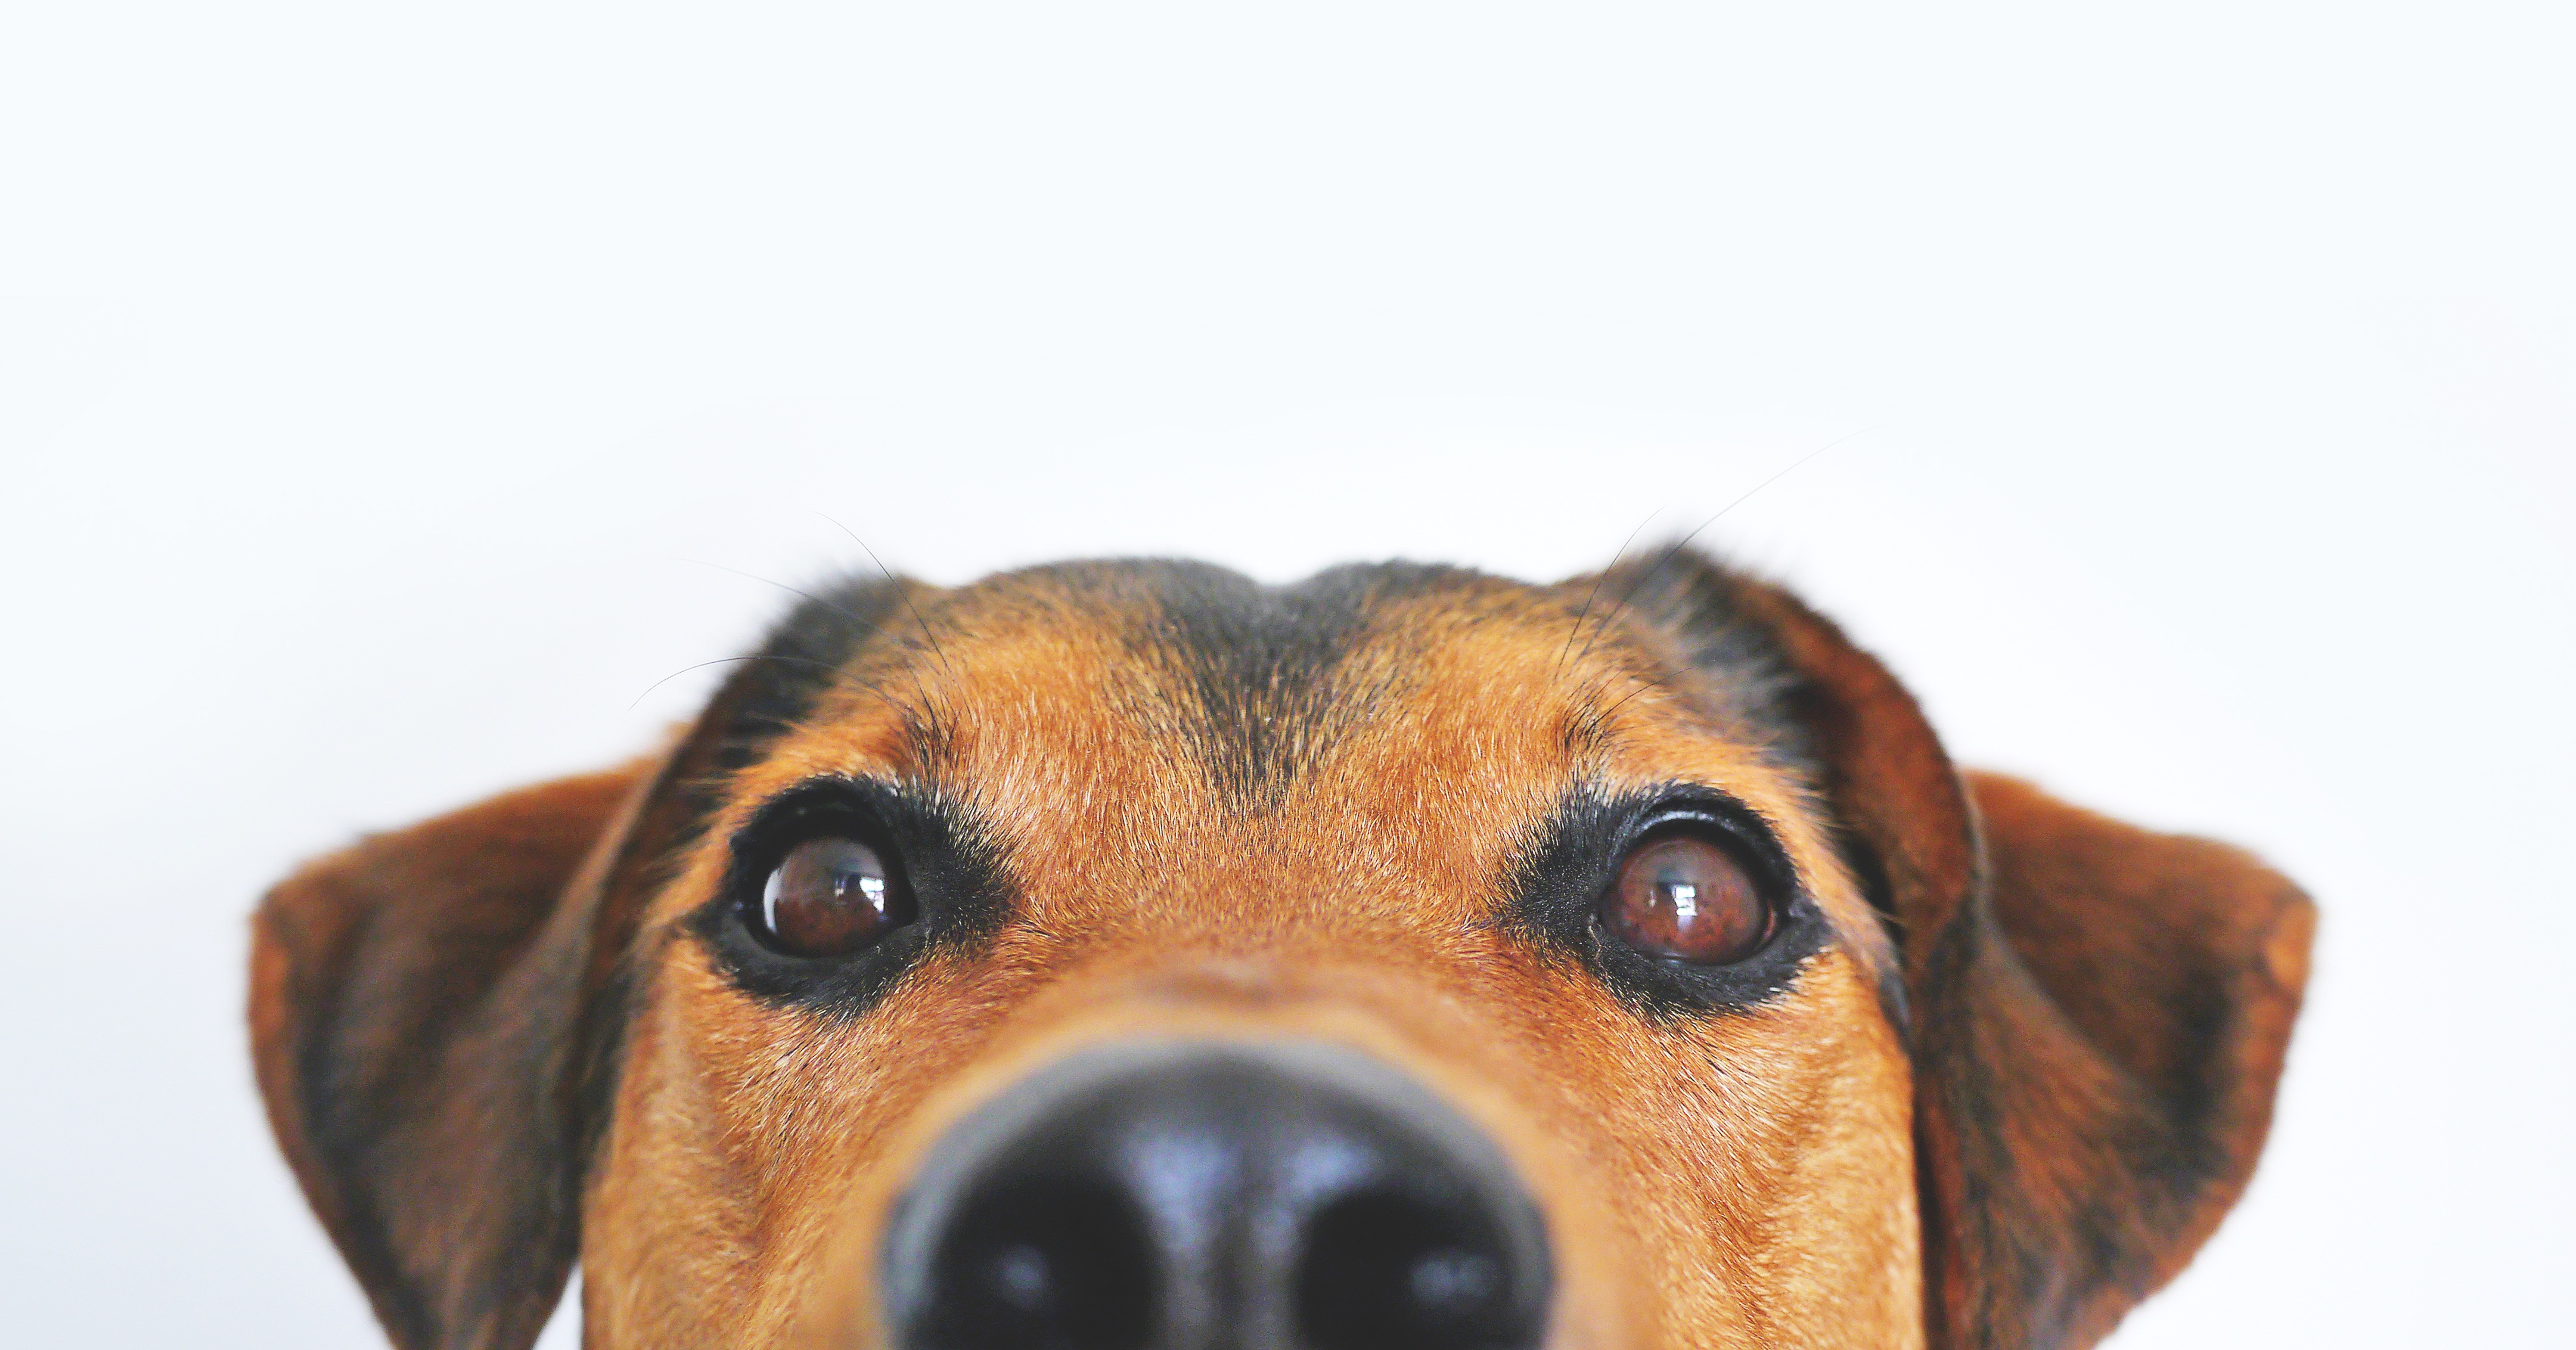
sweet, view, dog, cute, pet, portrait, brown, mammal, friendship, close, hound, german shepherd, close up, face, nose, eyes, snout, hybrid, head, vertebrate, funny, expression, dog breed, wildlife photography, dachshund, dear, animal portrait, loyalty, brown eyes, sch fer dog, mimic, dog eyes, mixed breed dog, appenzell mountain dog, dog like mammal, cute look